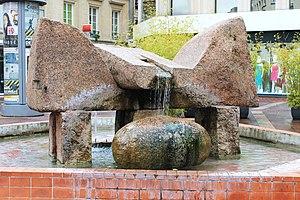
Fontaine boulevard Maréchal Leclerc à Caen (Calvados)
Pierre Székely, né à Budapest le 11 juin 1923 et mort à Paris le 3 avril 2001, est un sculpteur hongrois.
Cet article recense les œuvres d'art dans l'espace public de Caen, en France.